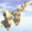
Label: airplane